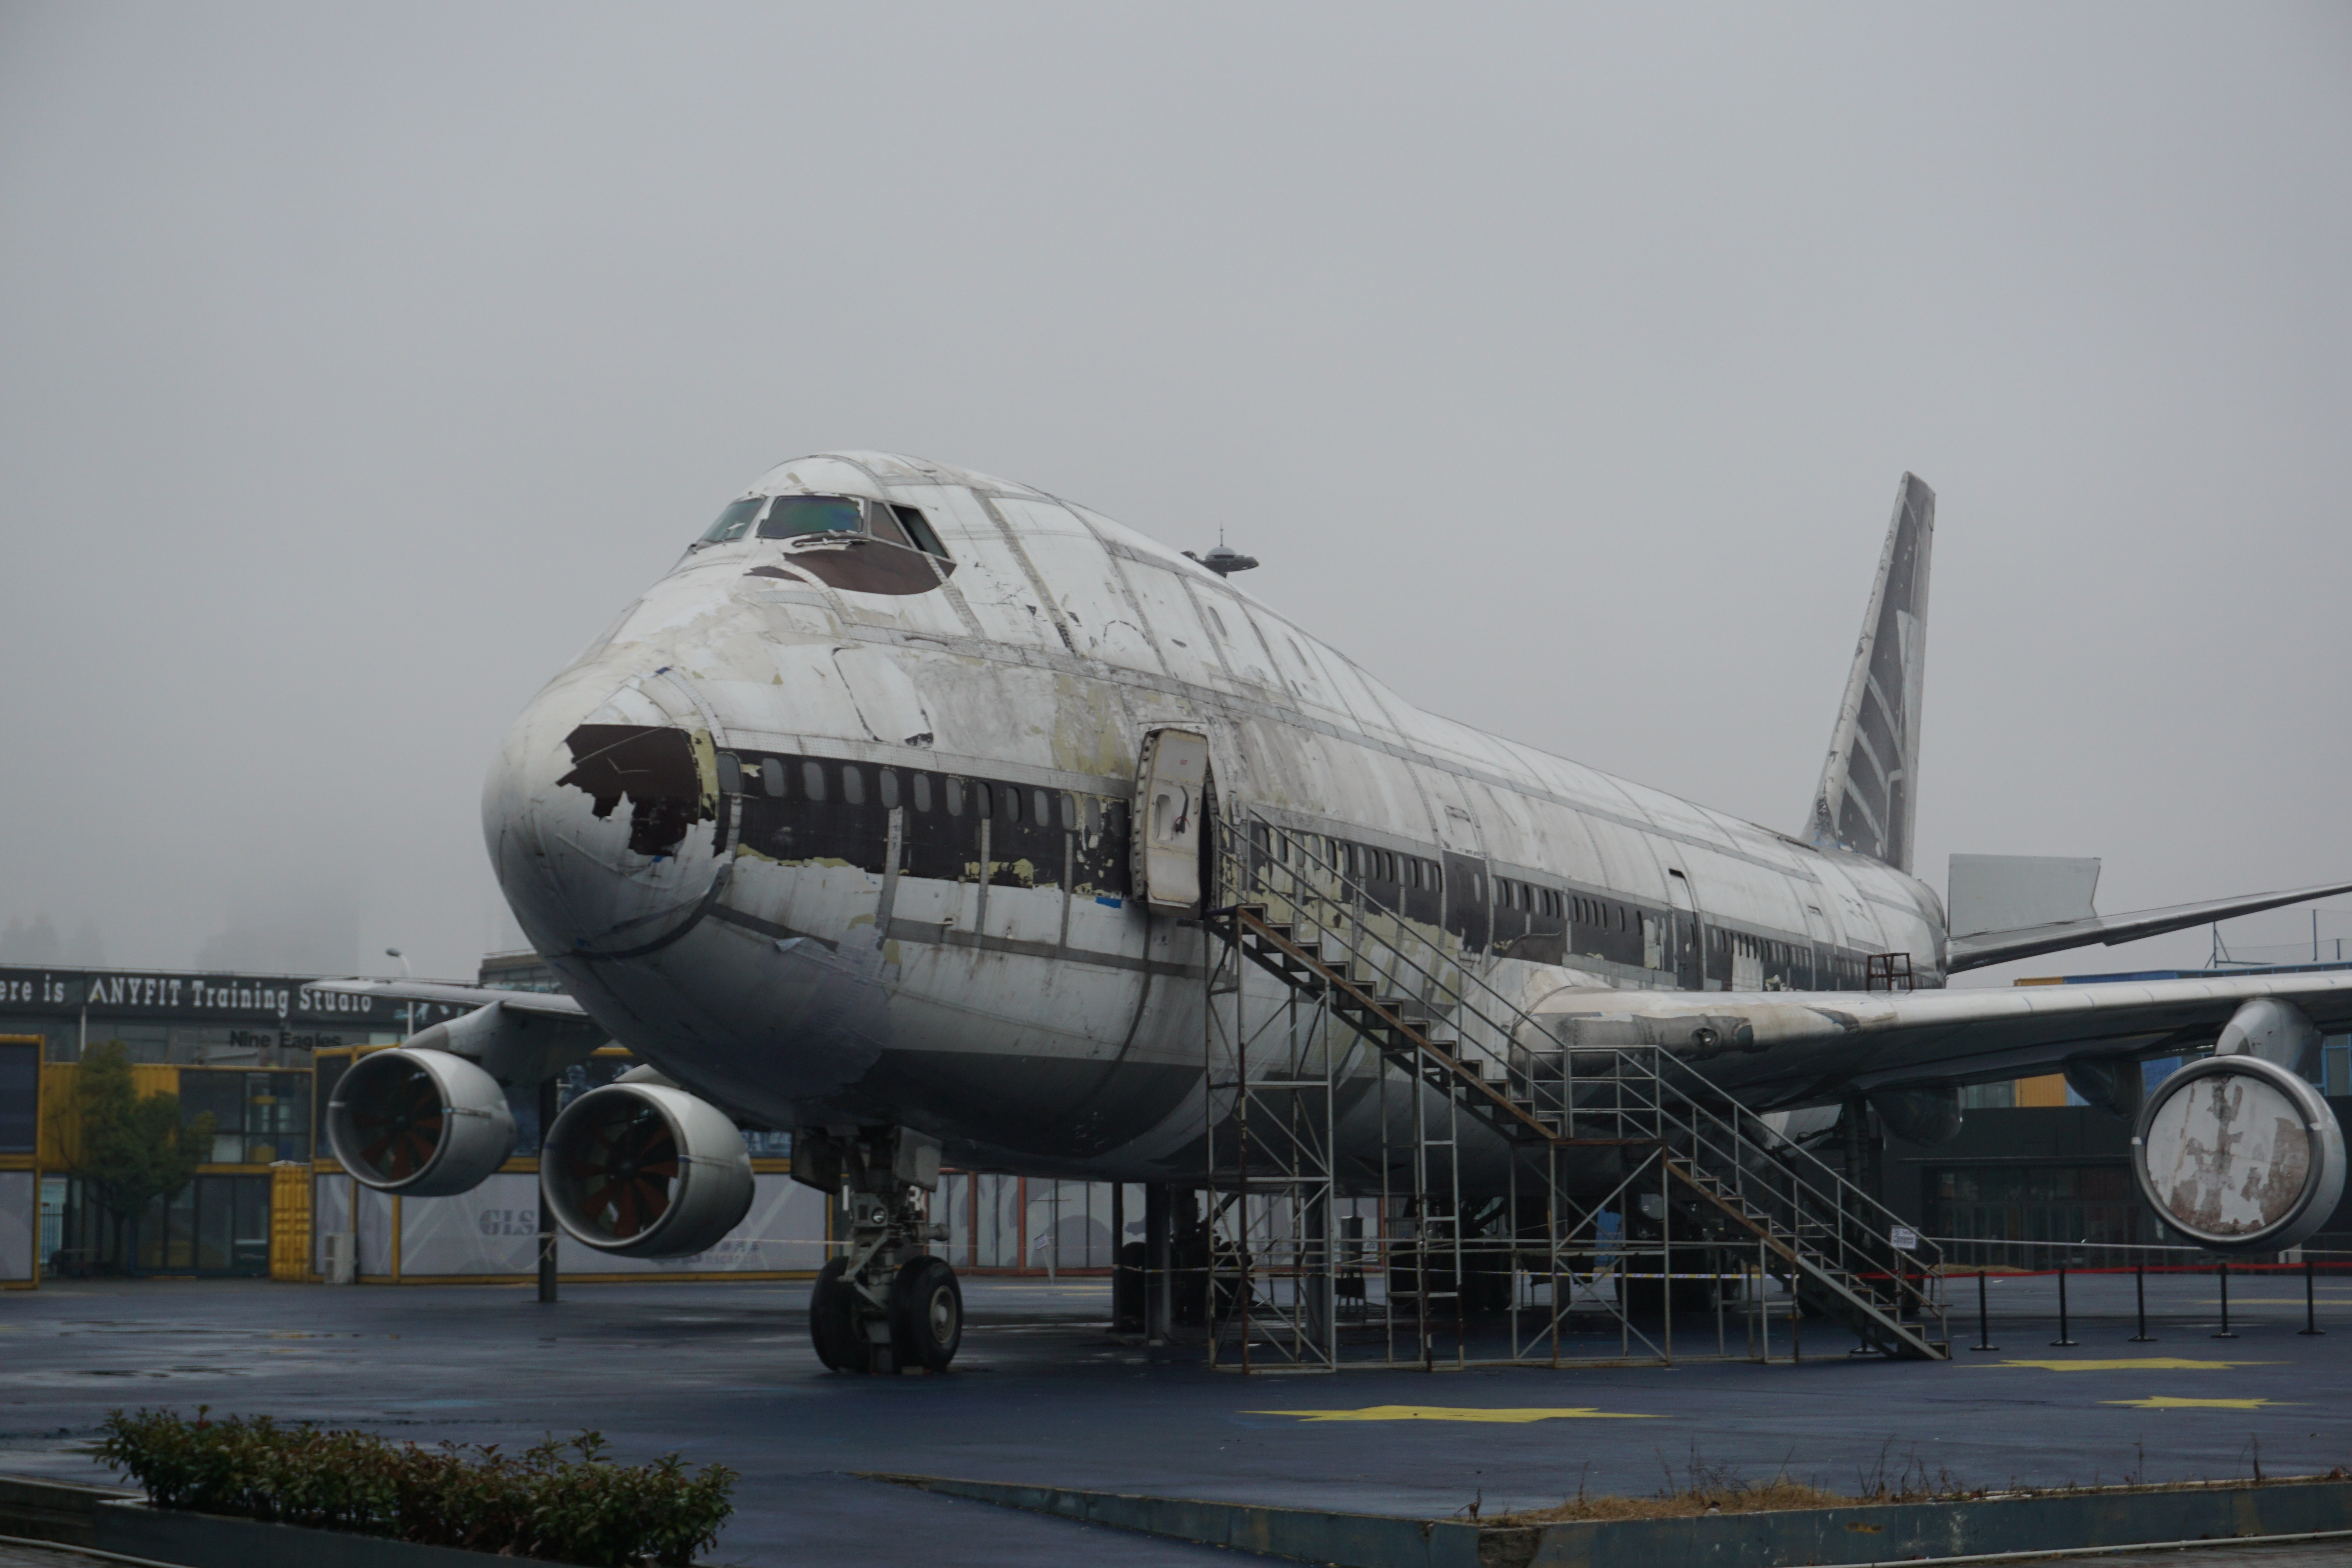
airport, airplane, aircraft, vehicle, airline, aviation, boarding, airliner, dilapidated, destruction, boeing, air force, jet aircraft, post apocalypse, boeing 737, atmosphere of earth, wide body aircraft, narrow body aircraft, aerospace engineering, aircraft engine, airbus a320 family, boeing 737 next generation